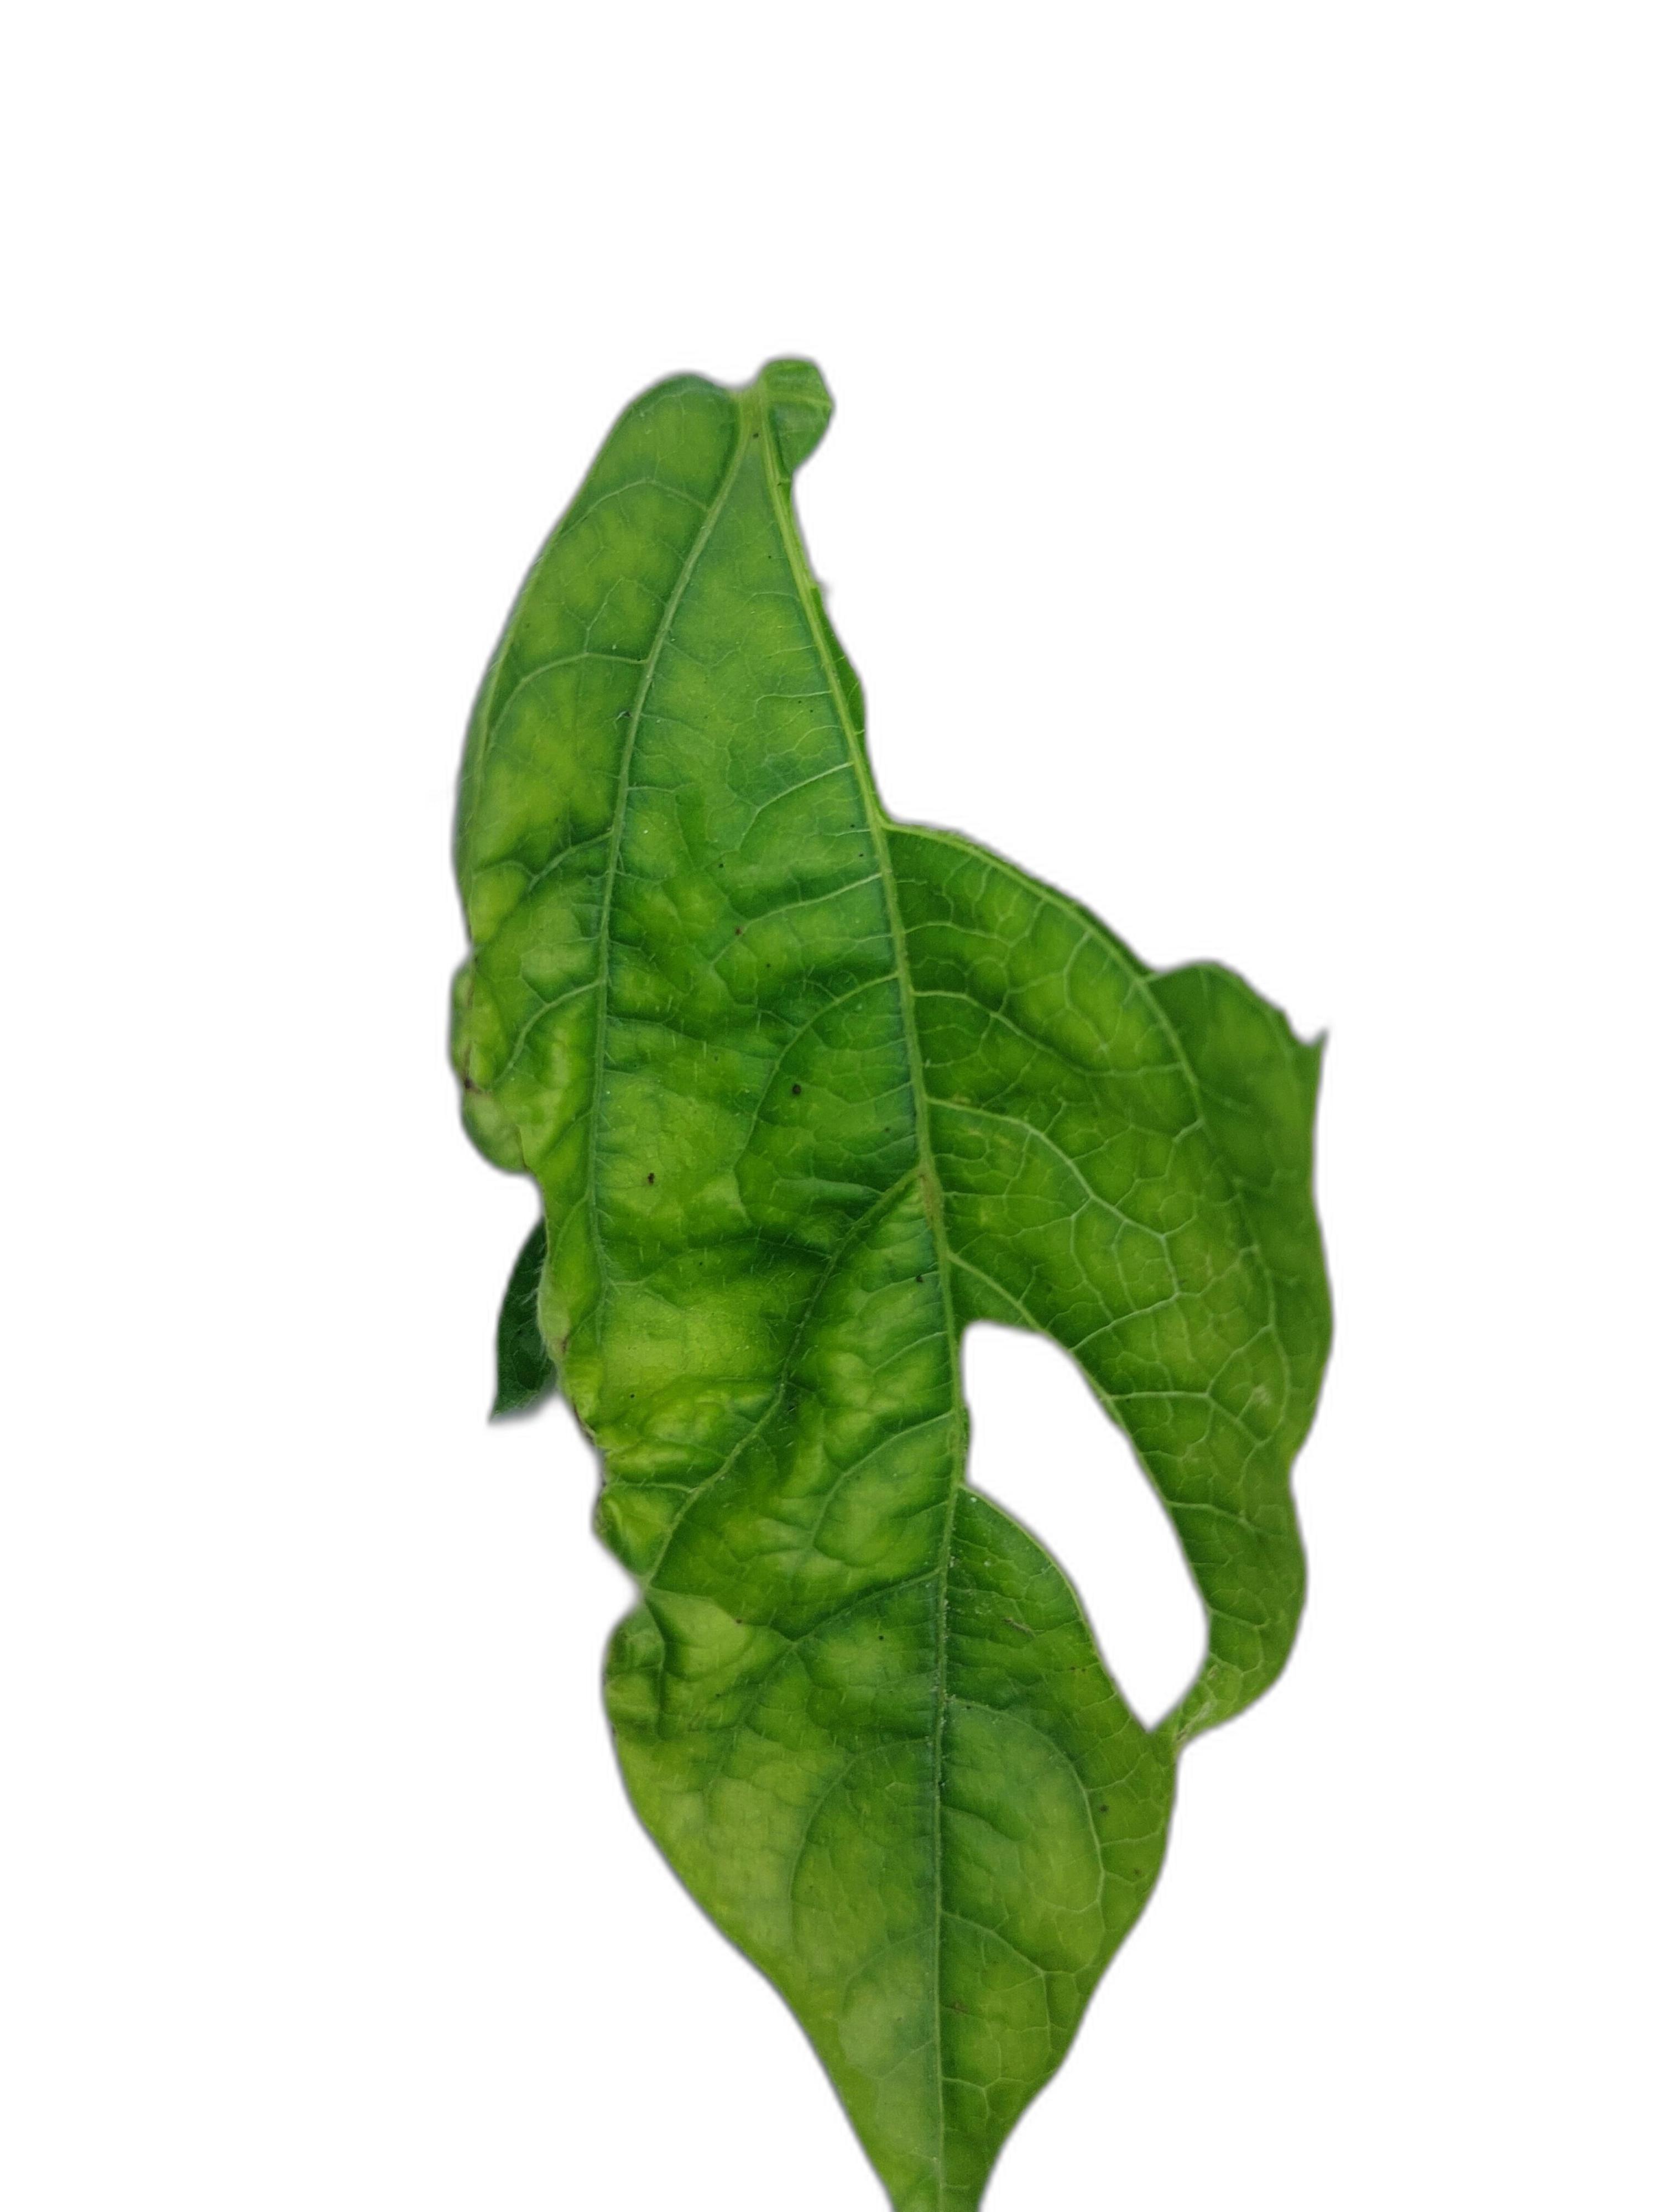
Label: Leaf Crinkle